Hal Jordan

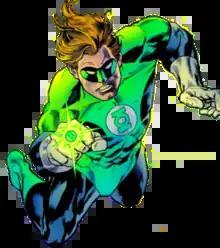
Hal Jordan as depicted in "Green Lantern Gallery" #1 (December 1996). Art by Gil Kane (penciler), Kevin Nowlan (inker), and Matt Hollingsworth (colorist).

Harold "Hal" Jordan, one of the characters known as Green Lantern, is a superhero appearing in American comic books published by DC Comics. The character was created in 1959 by writer John Broome and artist Gil Kane, and first appeared in "Showcase" #22 (October 1959). Hal Jordan is a reinvention of the previous Green Lantern, who appeared in 1940s comic books as the character Alan Scott.